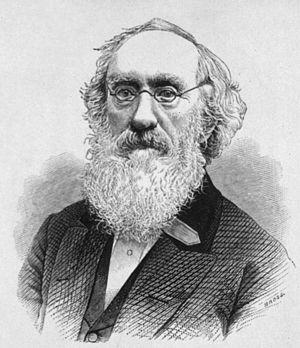
Edmund Bailey O'Callaghan est un médecin, député, journaliste, patriote, historien et archiviste bas-canadien puis américain d'origine irlandaise.